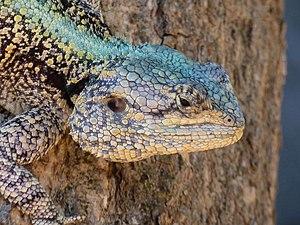
Acanthocercus atricollis est une espèce de sauriens de la famille des Agamidae.